Yoav Shechtman

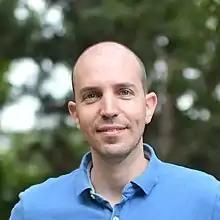
Yoav Shechtman, 2018

Yoav Shechtman (born March 17, 1980) is an Israeli physicist and engineer. He heads the Nano-Bio-Optics lab at the Technion – Israel Institute of Technology.